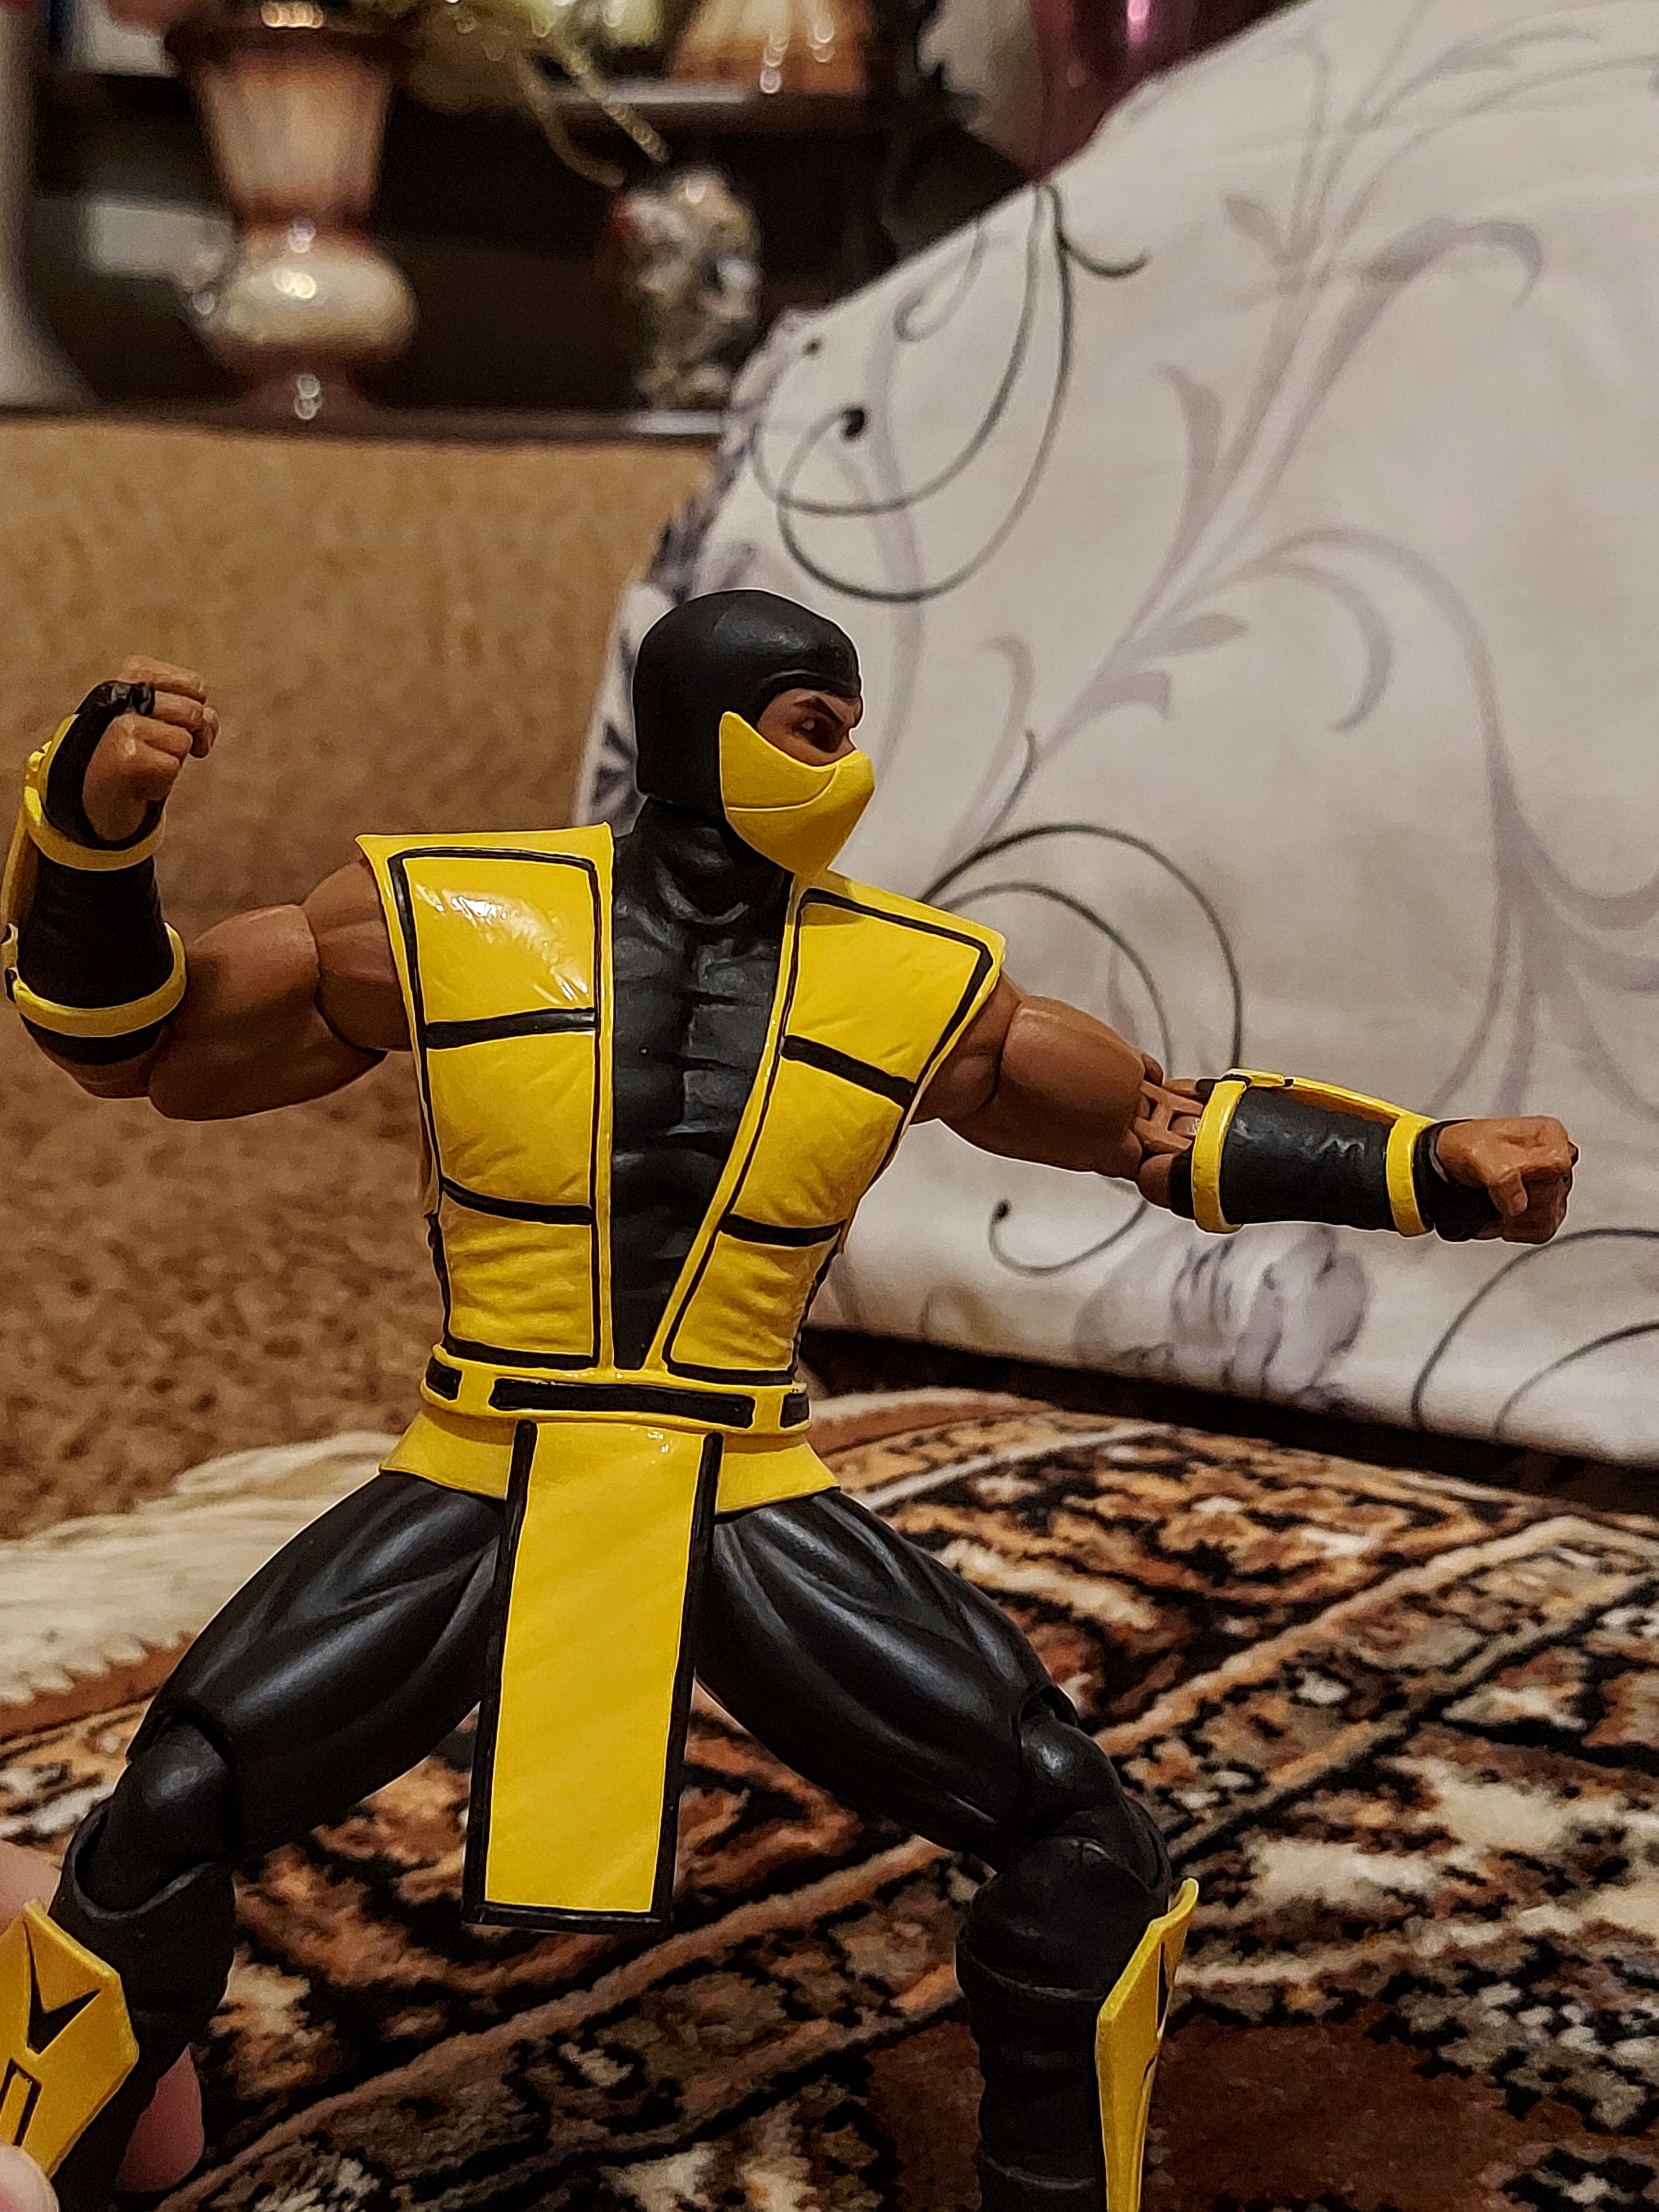
scorpion, storm, collectibles, cartoon, yellow, cg artwork, art, fictional character, action figure, illustration, fiction, anime, animation, costume, Animated cartoon, hero, toy, personal protective equipment, figurine, thigh, comics, superhero